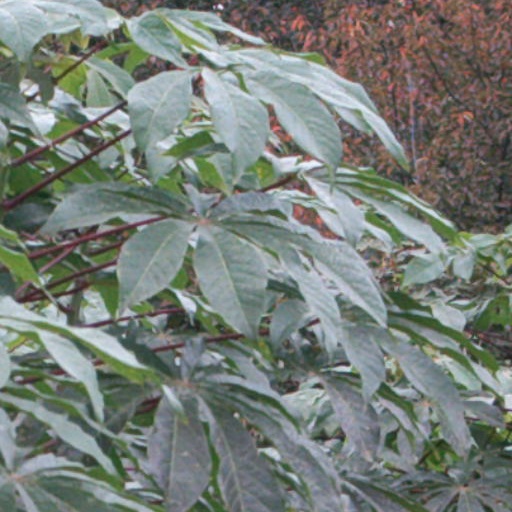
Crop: cassava